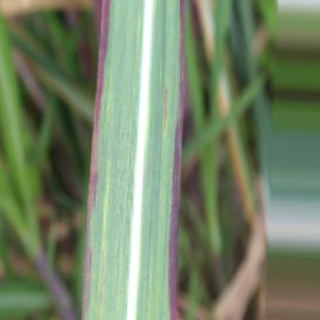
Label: sugarcane_bacterial_blight